Police brutality in the United States

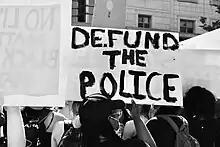
Marchers holding "Defund The Police" during George Floyd protests, June 5, 2020

After the murder of George Floyd, there have been widespread calls to defund the police. The idea behind this is that money is diverted from policing to the areas needed to prevent crime, for example, housing, employment, welfare, etc. There have been calls for this since society has seen a lack of reform in policing around police brutality and discrimination.